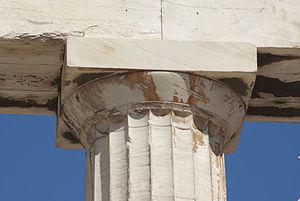
Parthénon. Chapiteau représentatif de l'ordre dorique
En architecture, un chapiteau est un élément de forme évasée qui couronne un support vertical et lui transmet les charges qu'il doit porter. D'un point de vue ornemental, il est le couronnement, la partie supérieure d'un poteau, d'une colonne, d'un pilastre, d'un pilier, etc.